Ginés Andrés de Aguirre

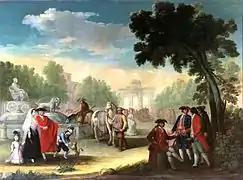
The Puerta de Alcalá, seen from the Fountain of Cybele (1785)

Ginés Andrés de Aguirre (21 October 1727, Yecla - 18 July 1800, Mexico City) was a Spanish painter. Most of his works are urban or pastoral genre scenes.